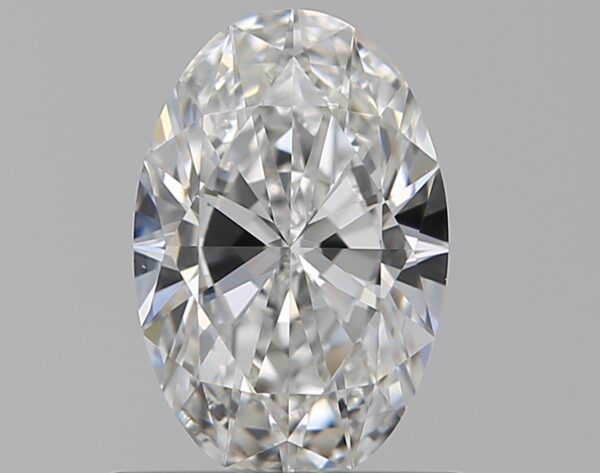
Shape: oval
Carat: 0.7
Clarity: VS1
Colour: E
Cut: EX
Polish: EX
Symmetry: EX
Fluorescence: ST
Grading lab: GIA
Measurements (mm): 7.42 x 4.92 x 2.92